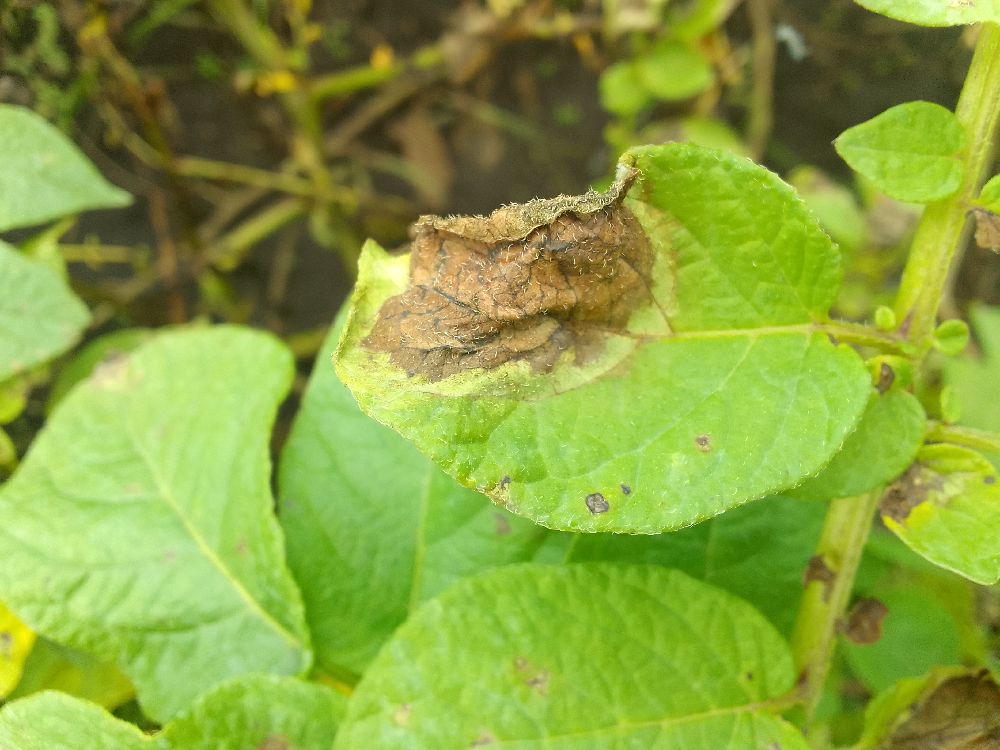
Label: Late blight